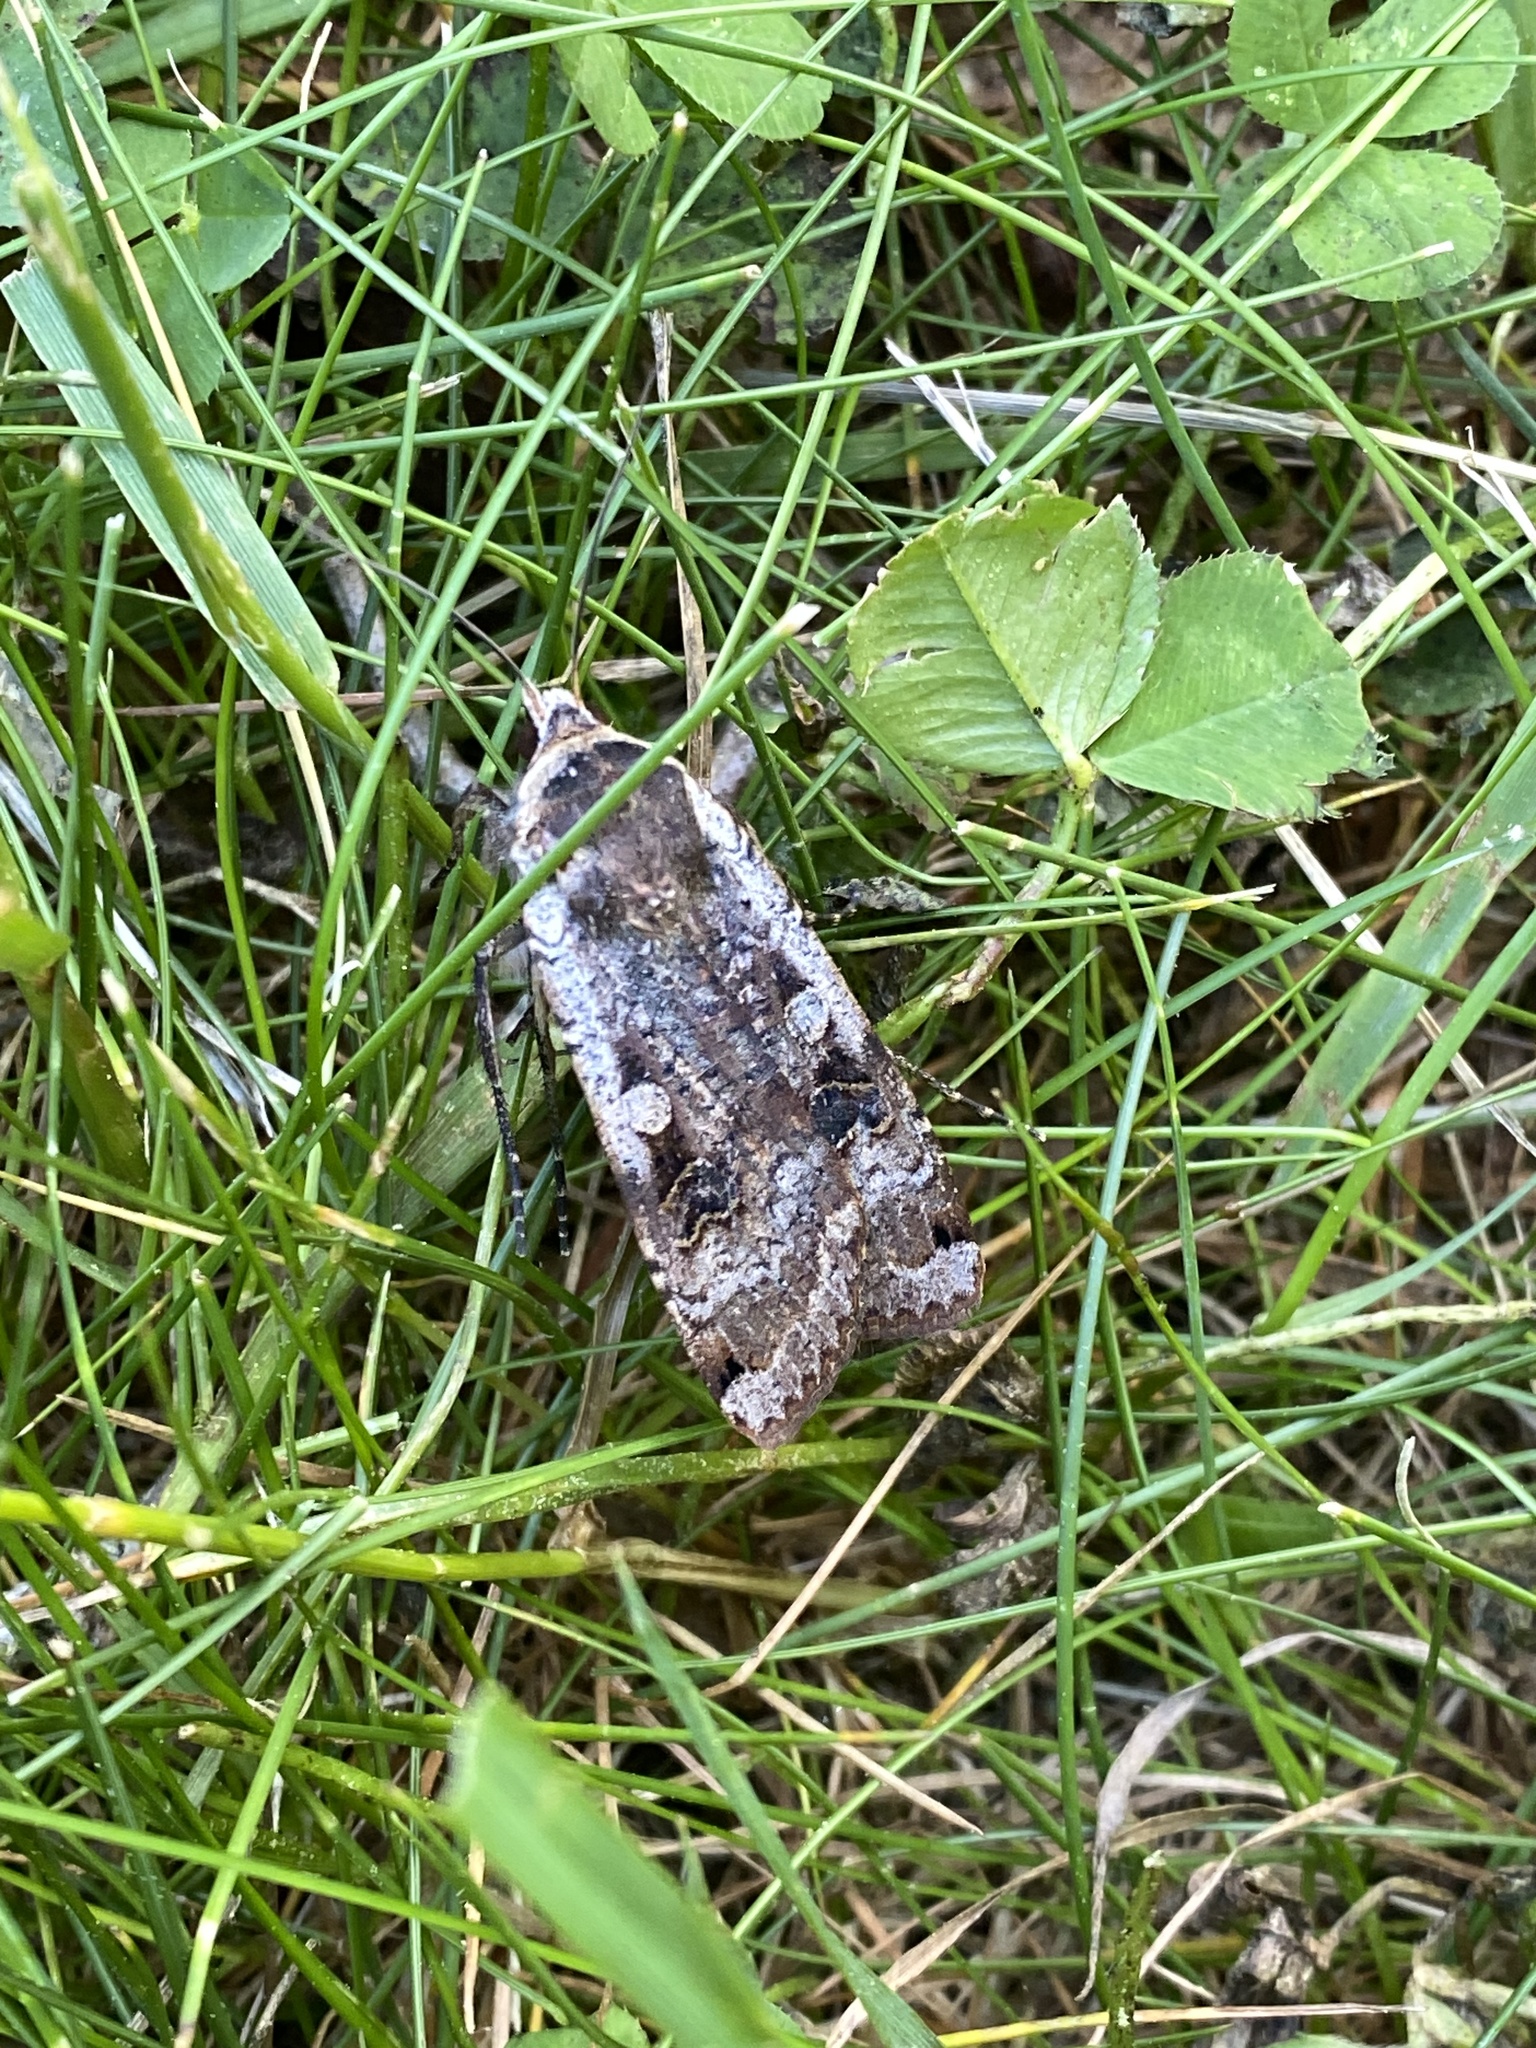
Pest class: cutworms